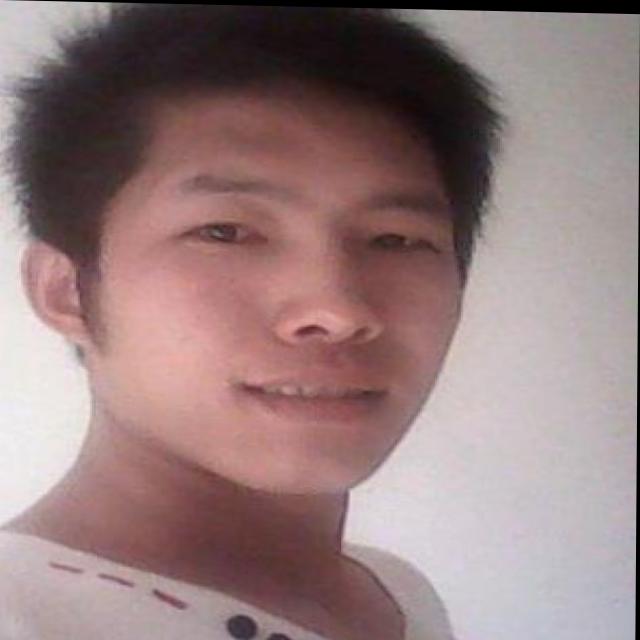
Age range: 21-44